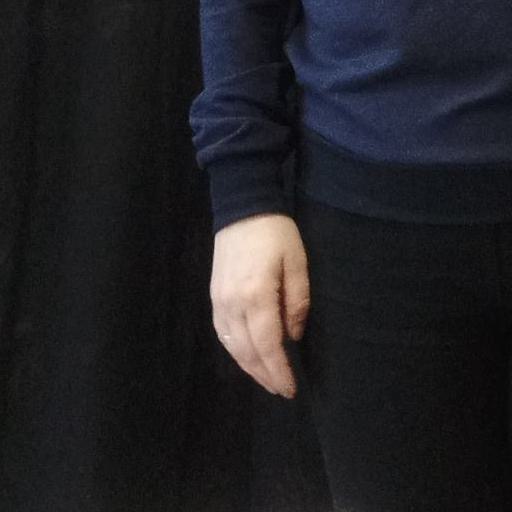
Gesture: no_gesture